Sepak Takraw League

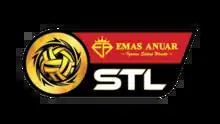
The logo of the league featuring its first title sponsor, "Emas Anuar".

From 2024 onwards, individual player awards were given out after each Grand Prix and a new Fans Choice category was added: